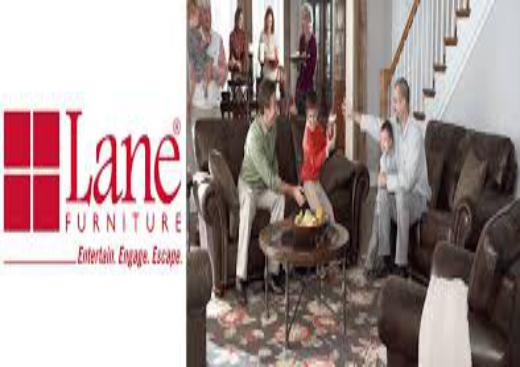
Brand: Lane Furniture
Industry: Necessities